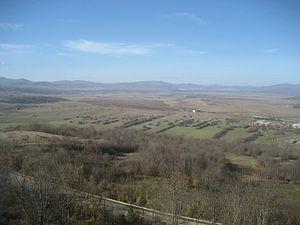
La 392ᵉ division d'infanterie est une des trois divisions d'Infanterie Croates de la Wehrmacht, avec les 369 et 373 divisions d'infanterie, unité mixtes composée de cadres allemands et de volontaires de l'État indépendant de Croatie. Elle est formée en août 1943 à partir de soldats de la Garde nationale croate et des reliquats de la Kroatischen Ausbildungs Brigade.